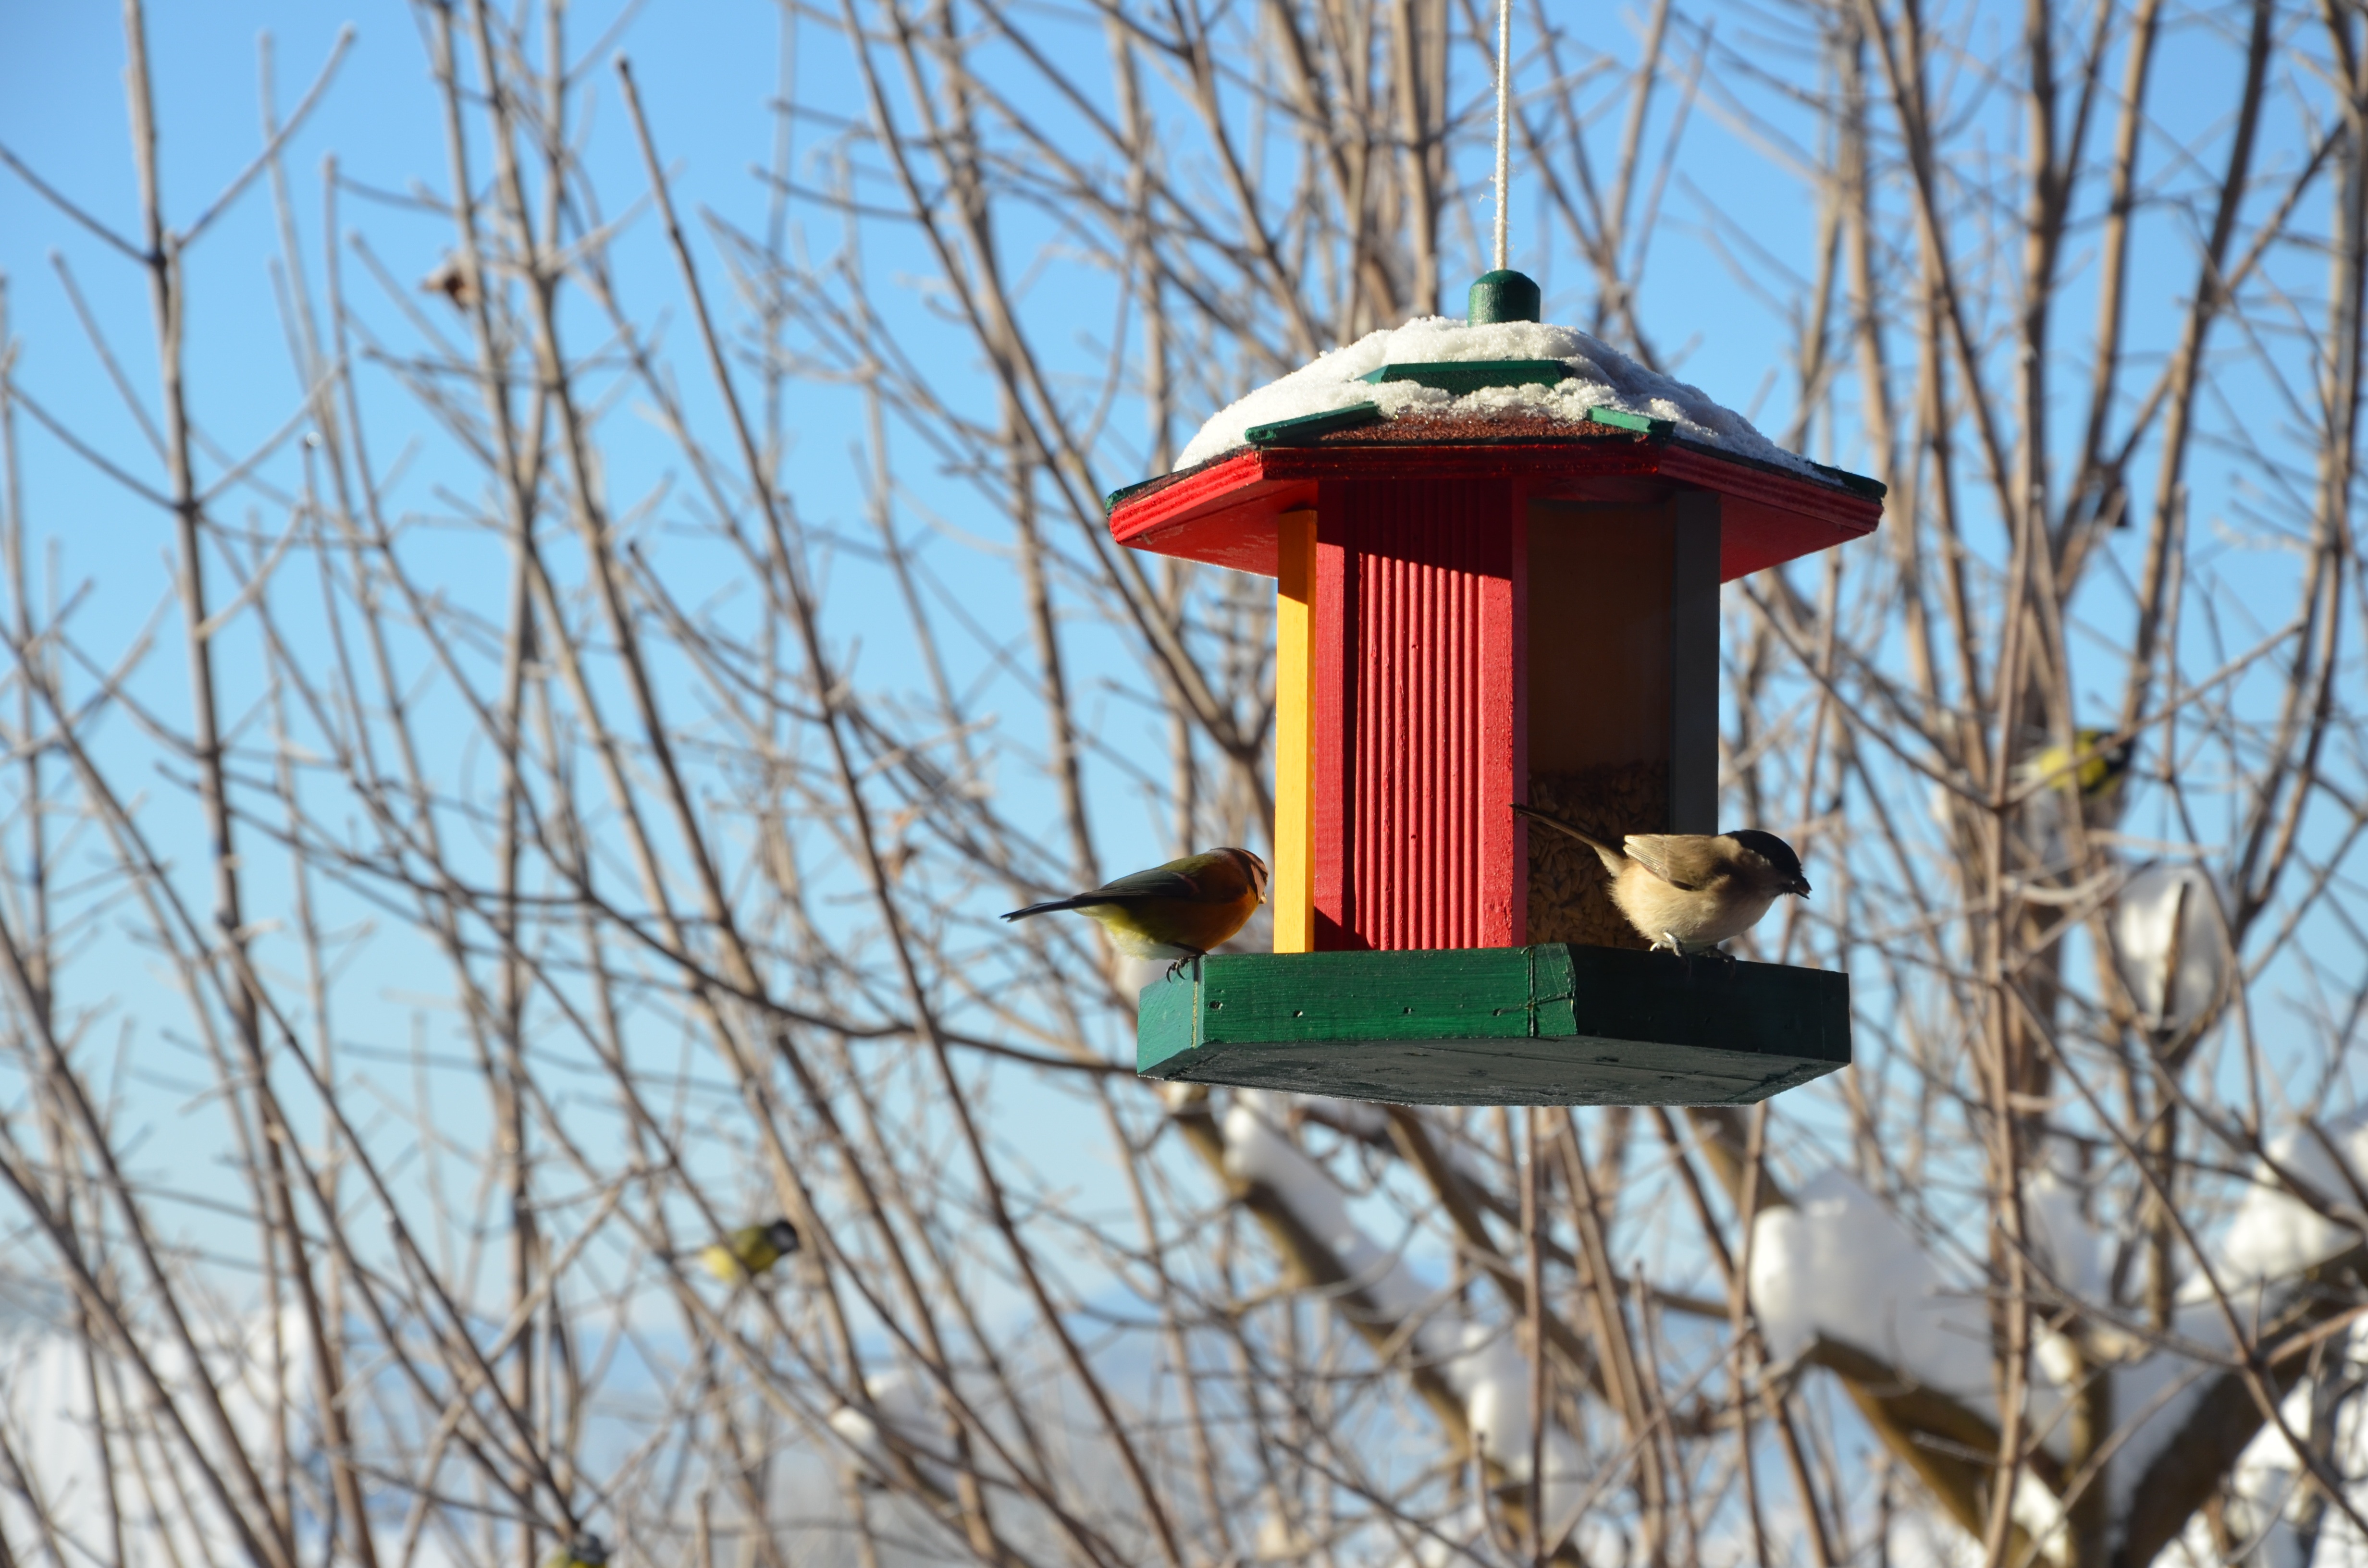
snow, winter, tower, snowy, colorful, lighting, bird feeding, tit, wintry, aviary, bird feeder, bird feeders, outdoor structure